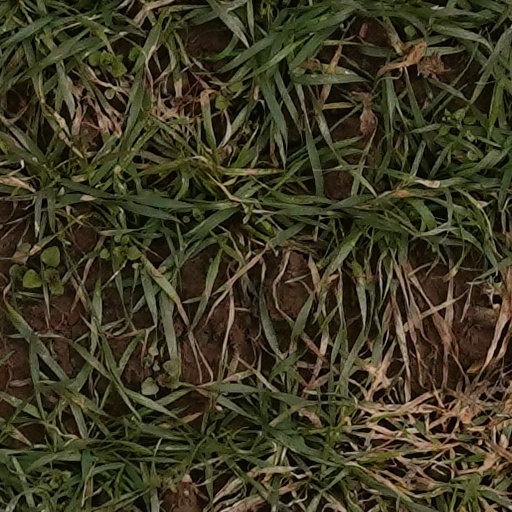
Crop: wheat